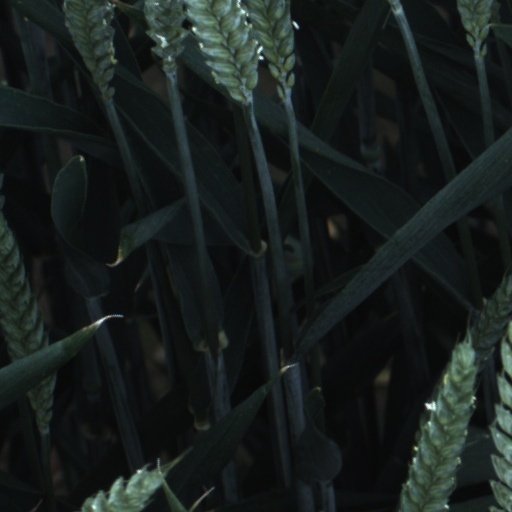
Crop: wheat